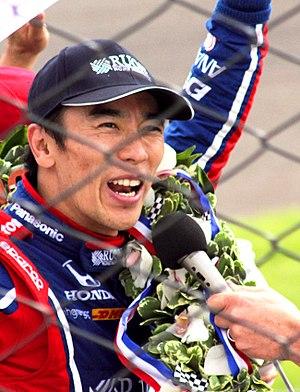
Takuma Sato après avoir remporté l'épreuve de course 500 d'Indianapolis le 28 mai 2017 - Indianapolis Indiana USA